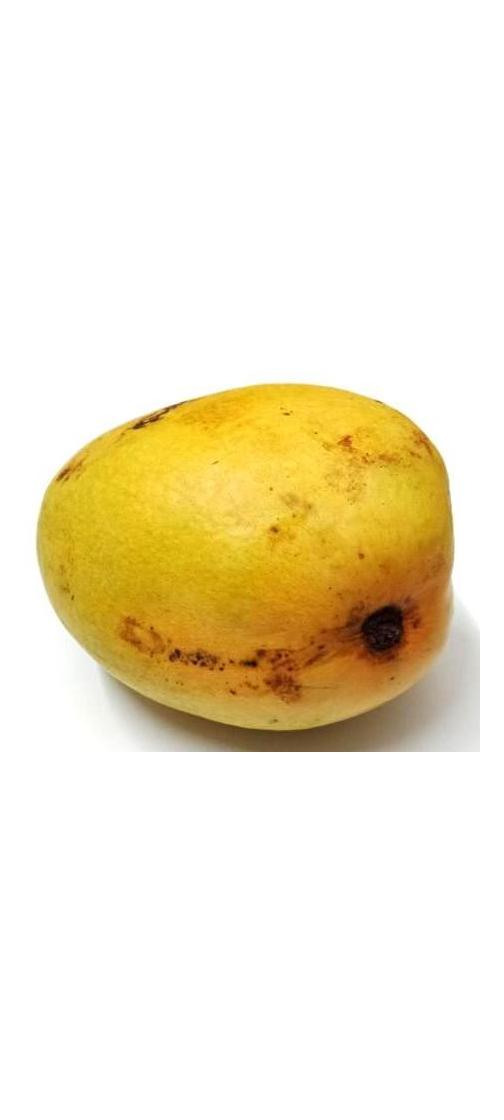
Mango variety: Bari-11